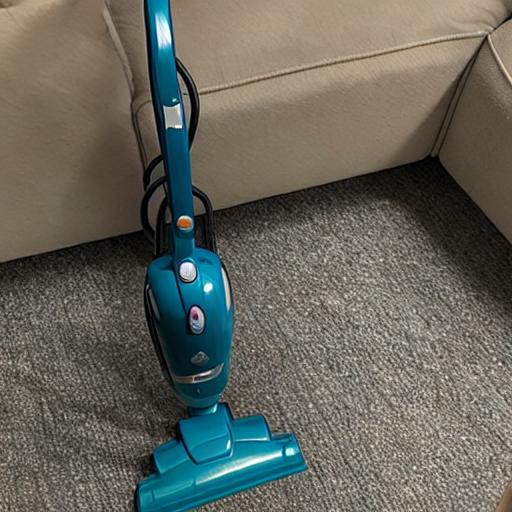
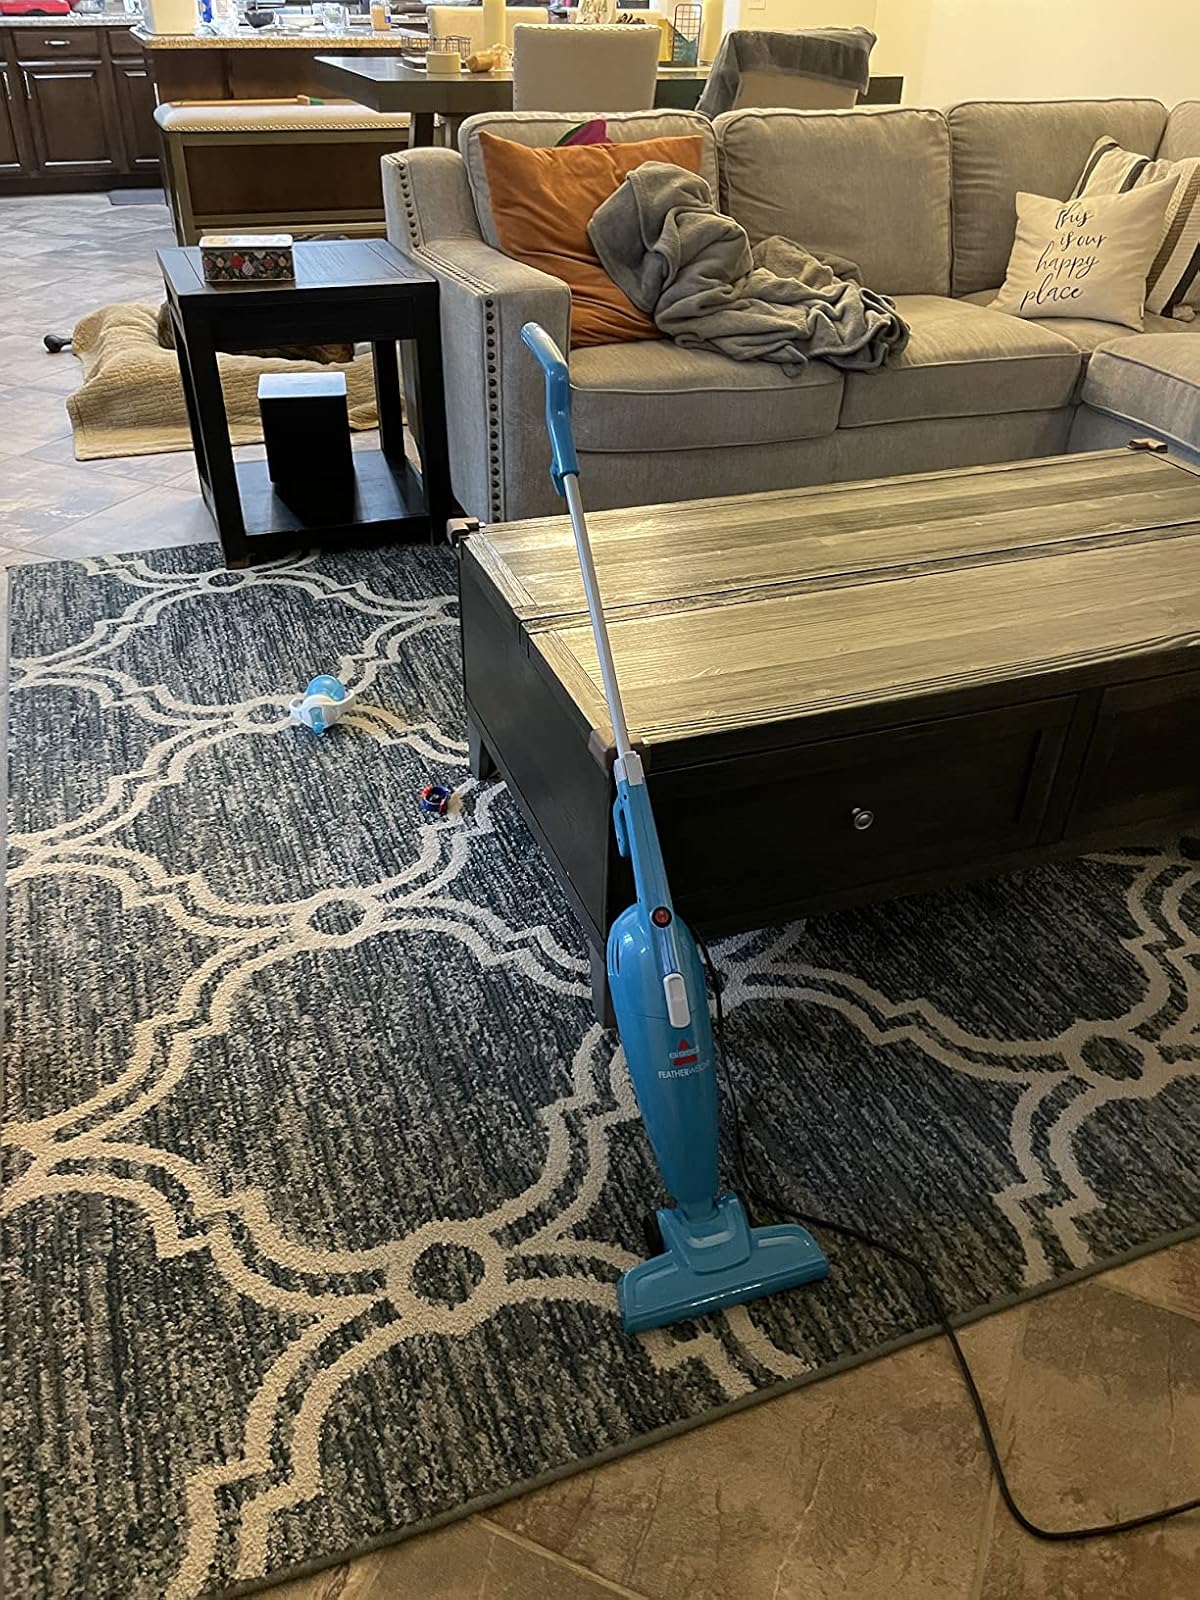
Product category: items_vacuum
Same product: no